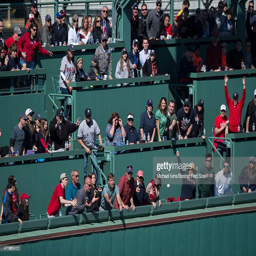
fans watch as a double hit by baseball player # nearly clears the wall against sports team during the seventh inning .